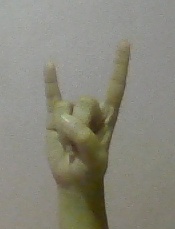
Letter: la